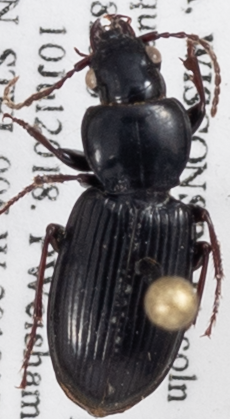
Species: Pterostichus caudicalis
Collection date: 2018-07-10
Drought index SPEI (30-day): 0.71
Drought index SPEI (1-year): -0.24
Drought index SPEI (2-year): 1.642